Steven the Sword Fighter

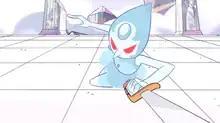
Holo-Pearl attacks.

"Steven the Sword Fighter" is the sixteenth episode of the first season of the American animated television series "Steven Universe". It is written by Joe Johnston and Jeff Liu. The episode shows Pearl attempting to teach Steven the art of sword-fighting using a holographic version of herself. However, during the lessons, Pearl gets injured and retreats into her gem to heal and make a new body to project.